Soft lithography

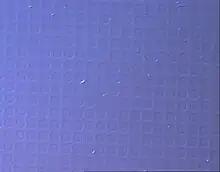
Sarfus image of streptavidin deposited by soft lithography with PDMS stamp.

Soft lithography has some unique advantages over other forms of lithography (such as photolithography and electron beam lithography). They include the following: